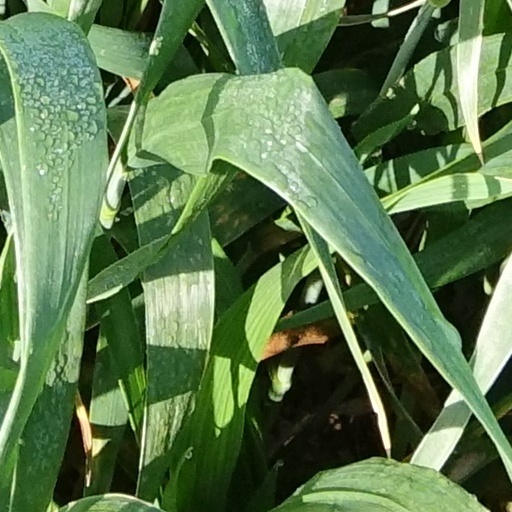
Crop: wheat